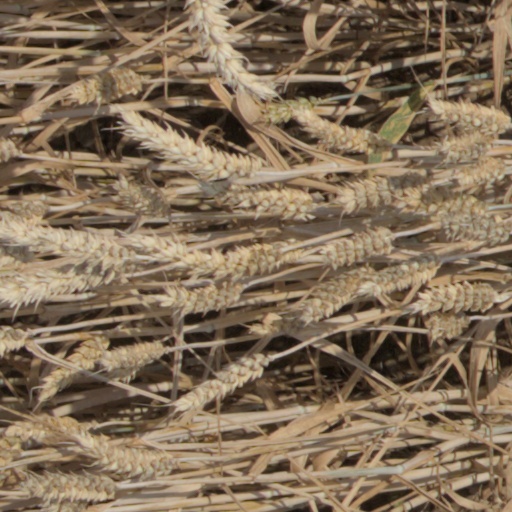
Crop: wheat